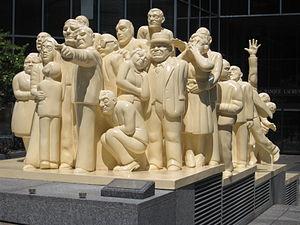
Sculpture ""La Foule Illuminée"" de Raymond Mason, installée sur l'Avenue McGill College à Montréal"
Raymond Mason, né le 2 mars 1922 à Birmingham et mort le 13 février 2010 à Paris, est un sculpteur ayant vécu en France.
Montréal possède une riche tradition d'art public. Inscrites de plain-pied dans le paysage urbain, les œuvres d'art public façonnent l'environnement de la métropole. Qu'elles soient intégrées aux parcs, aux places publiques, aux bibliothèques ou aux centres culturels, ces œuvres font partie du décor quotidien du montréalais ou du visiteur. Reflet de notre histoire, les œuvres d’art public de la métropole comprennent notamment des sculptures, des monuments, des bustes, des fontaines et des œuvres d’art contemporain.
La Foule illuminée est une sculpture réalisée en 1985 par le sculpteur franco-britannique Raymond Mason.